Gilbert Balfour

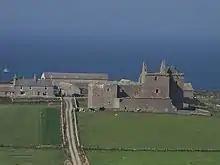
Noltland Castle

He was the second son of Andrew Balfour of Mountquhanie in Kilmany, Fife, and Janet Bruce. Balfour married Margaret Bothwell, the half-sister of Adam Bothwell, Bishop of Orkney, who endowed him with the isle of Westray and lands at Birsay including Marwick, Birsay Besouth, and Skalden Fea, from episcopal property. Balfour and Bothwell quarrelled over the lands at Birsay.